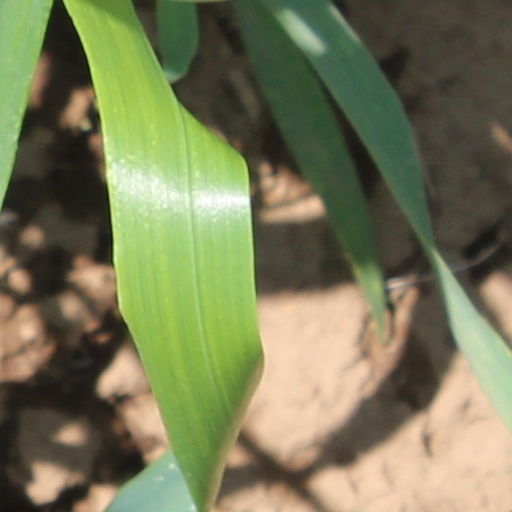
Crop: wheat